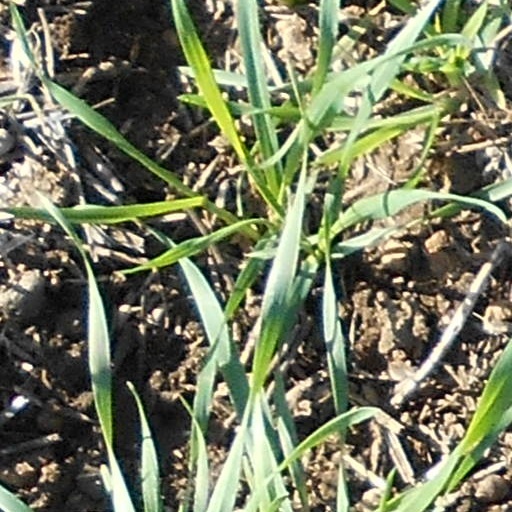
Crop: wheat